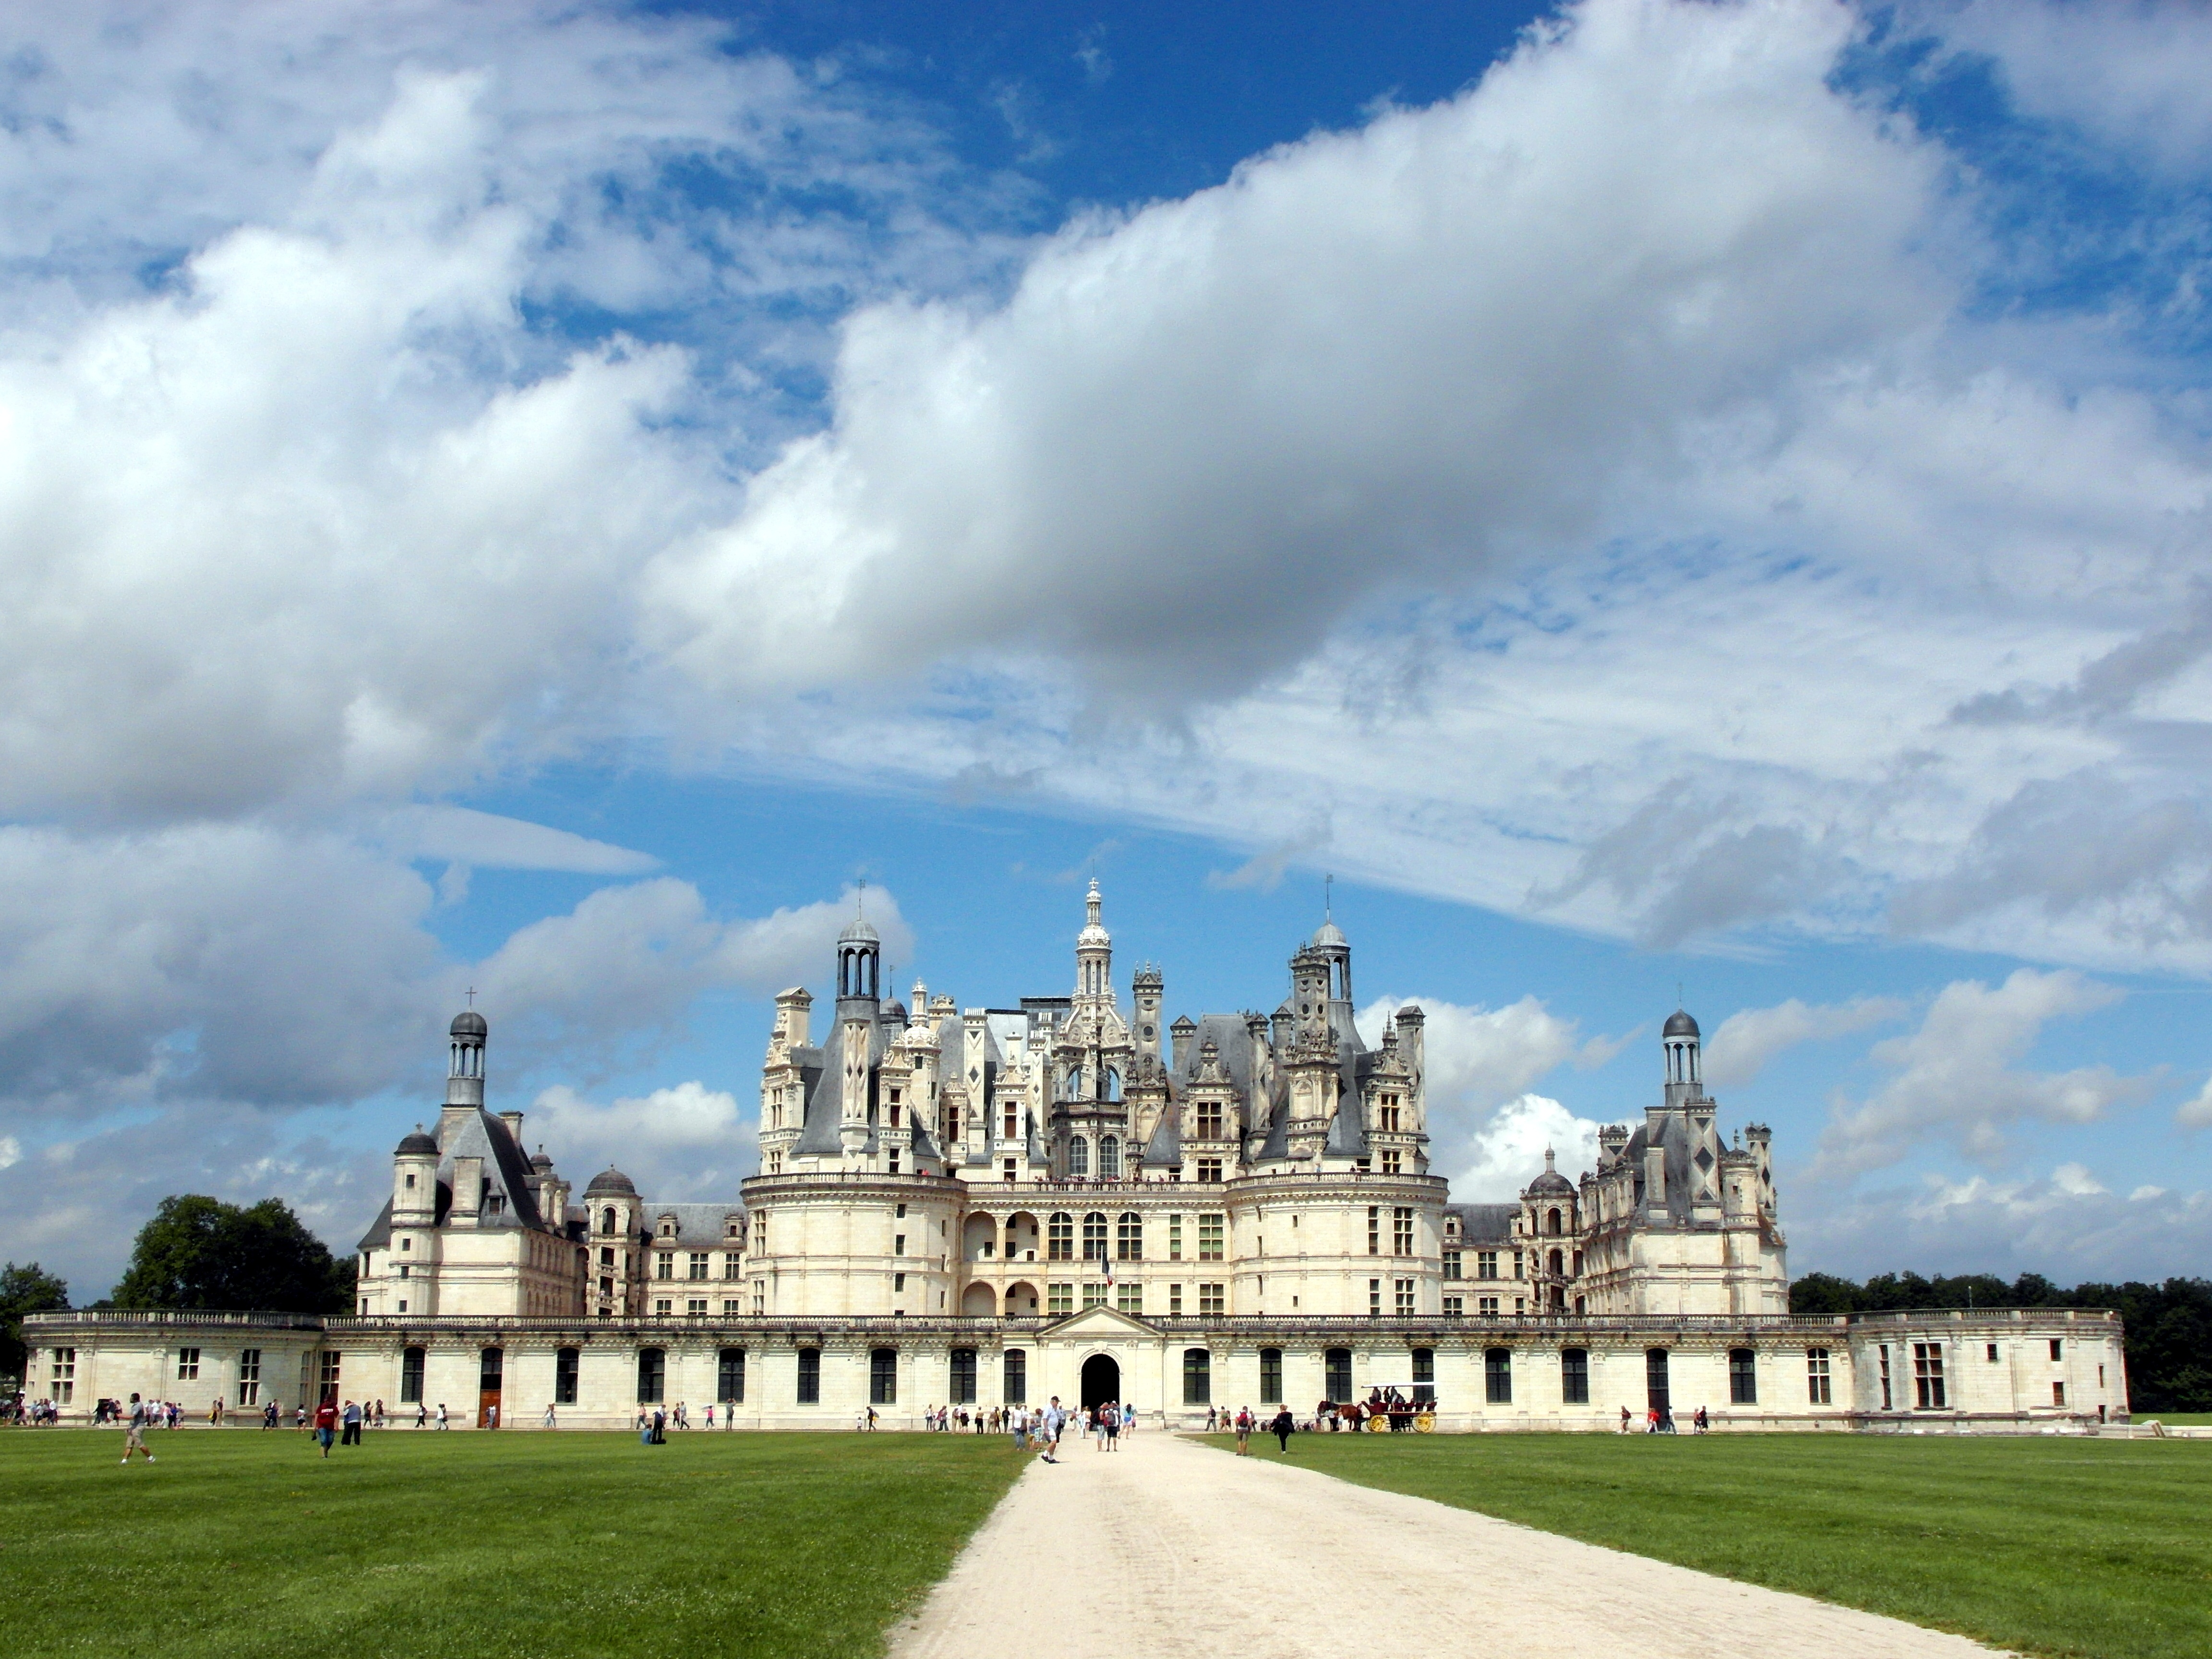
cloud, sky, building, chateau, cityscape, panorama, france, castle, landmark, estate, castles, chambord, stately home, ch teaux de la loire, chambord castle, pays de loire